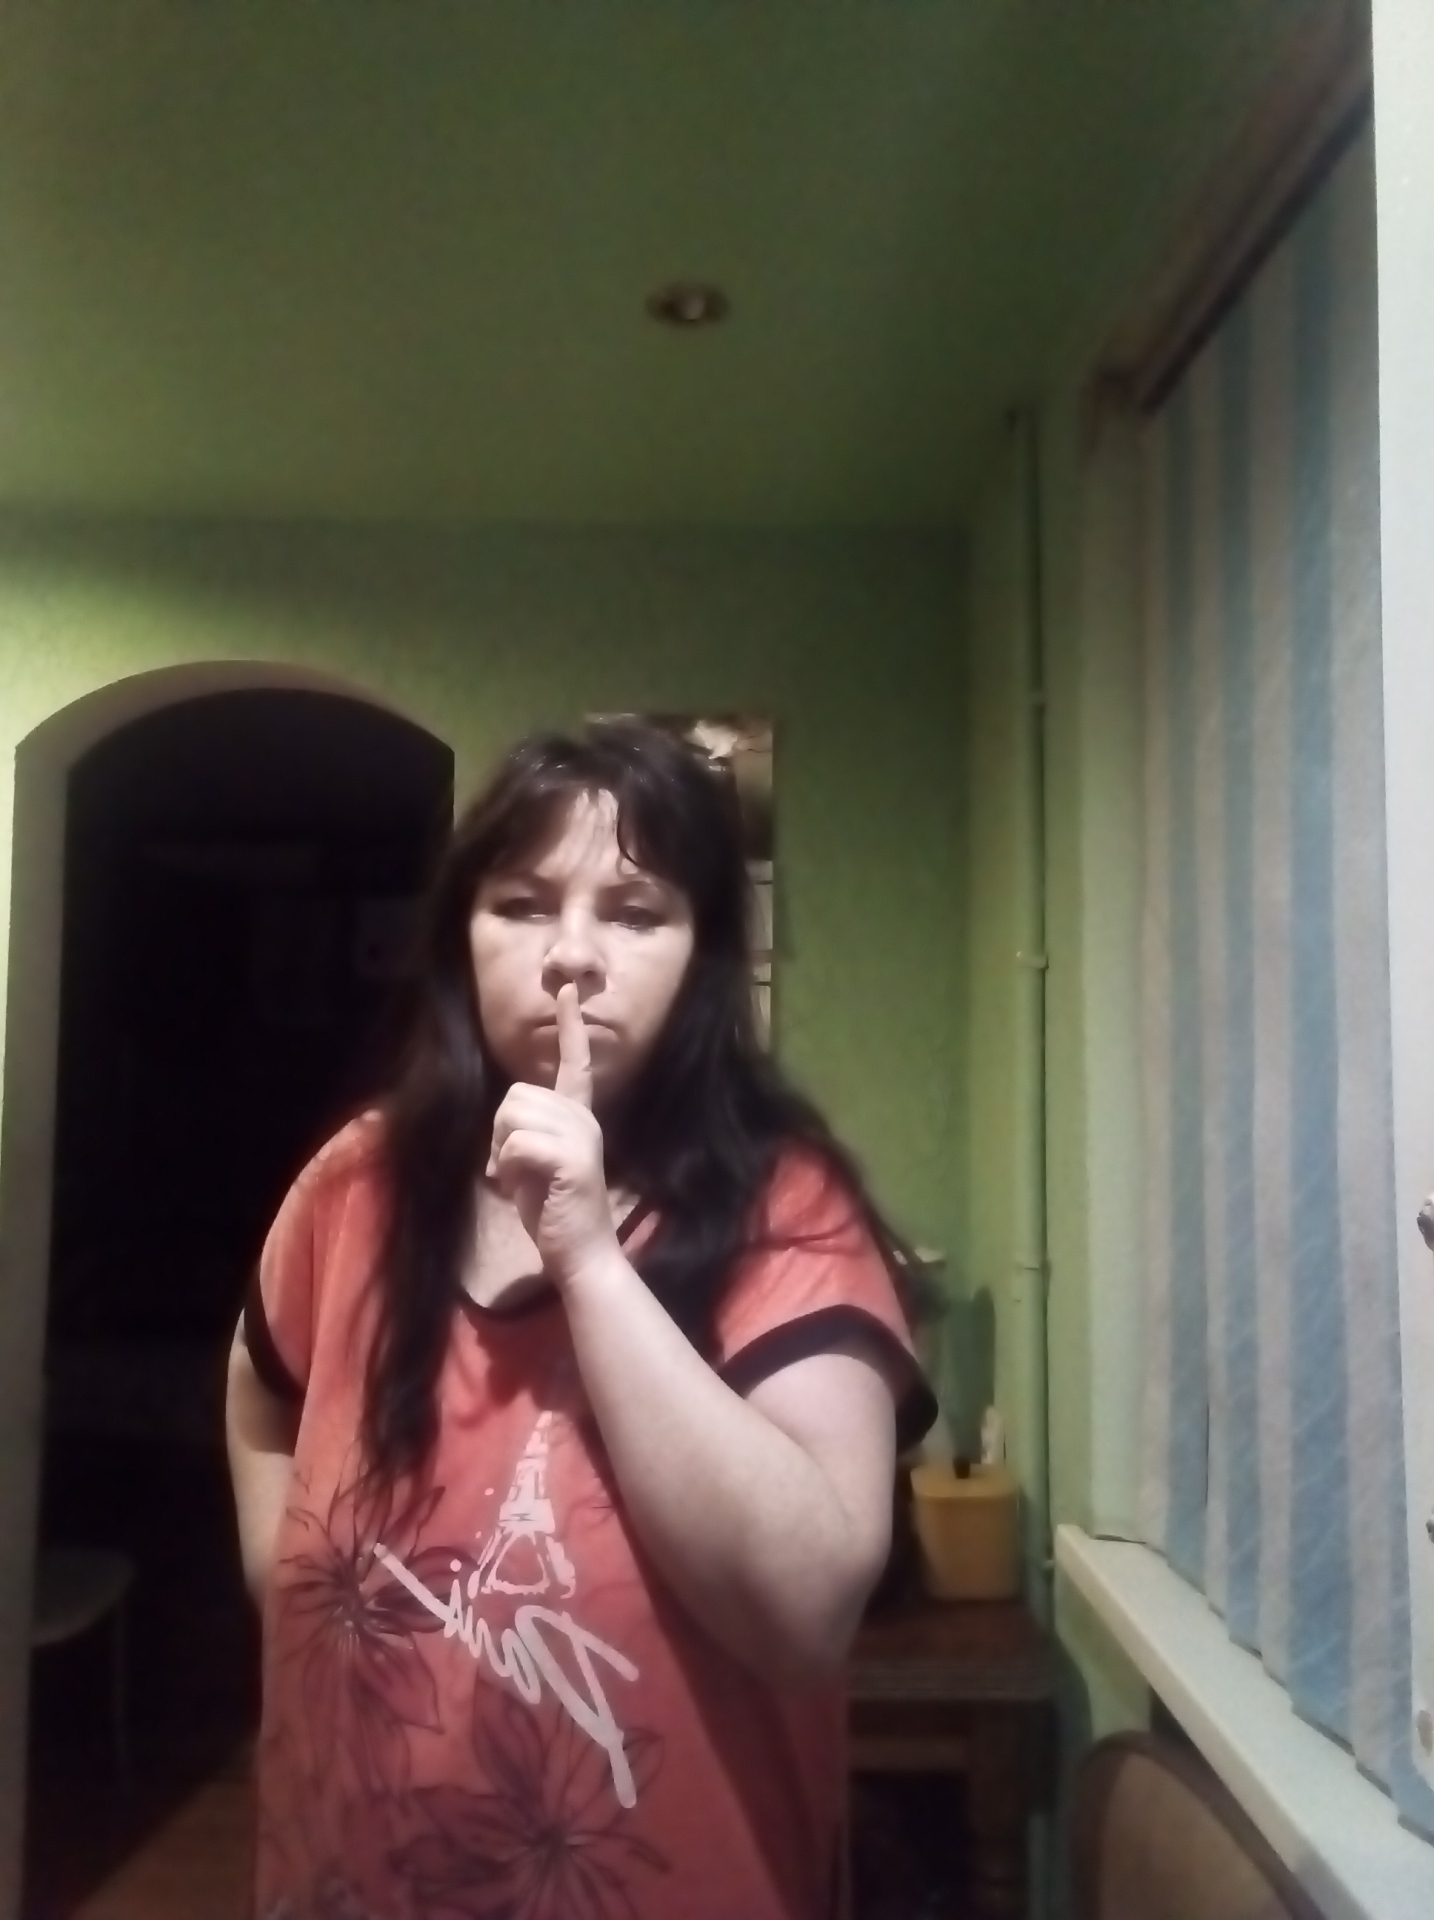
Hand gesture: mute